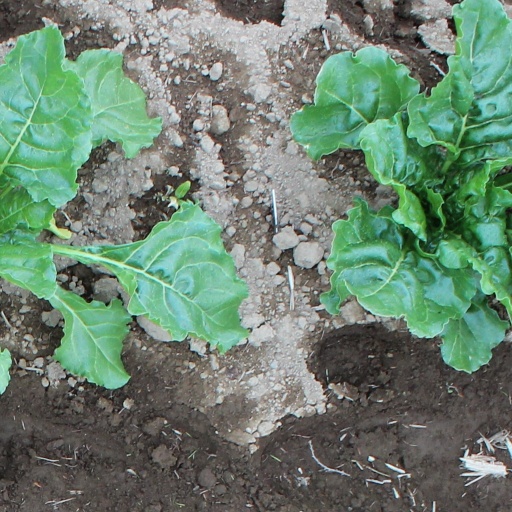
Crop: sugar beet